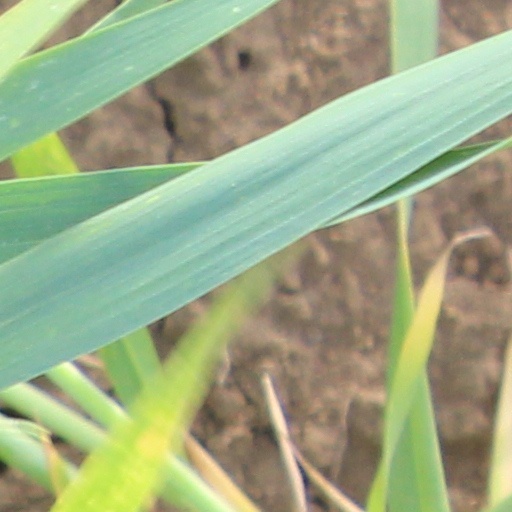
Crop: wheat